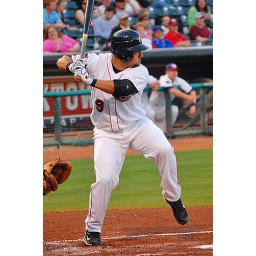
Home plate is familiar ground for Ramirez, one of the Redhawks catchers in 2009. (April 2009)